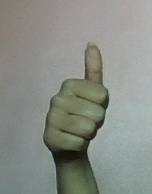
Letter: aleff